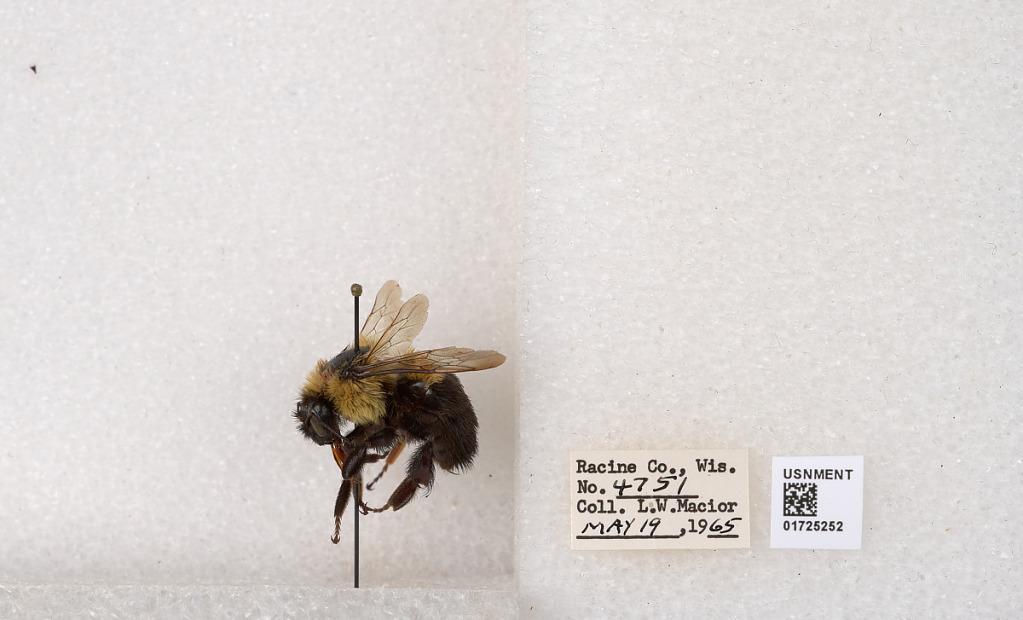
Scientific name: Bombus impatiens Cresson
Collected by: L. Macior
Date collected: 1965-5-19
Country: United States
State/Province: Wisconsin
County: Racine
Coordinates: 42.7299, -87.8123